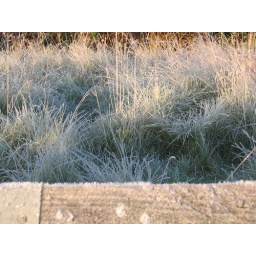
Frost on the fence and in the grass